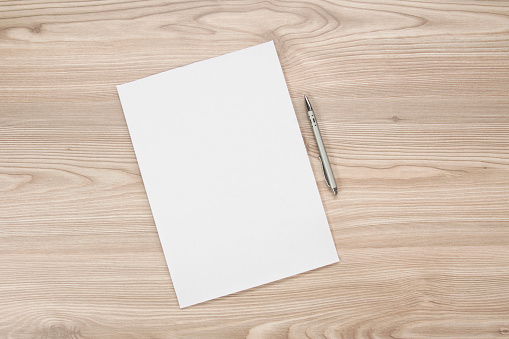
Label: paper